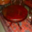
Label: table